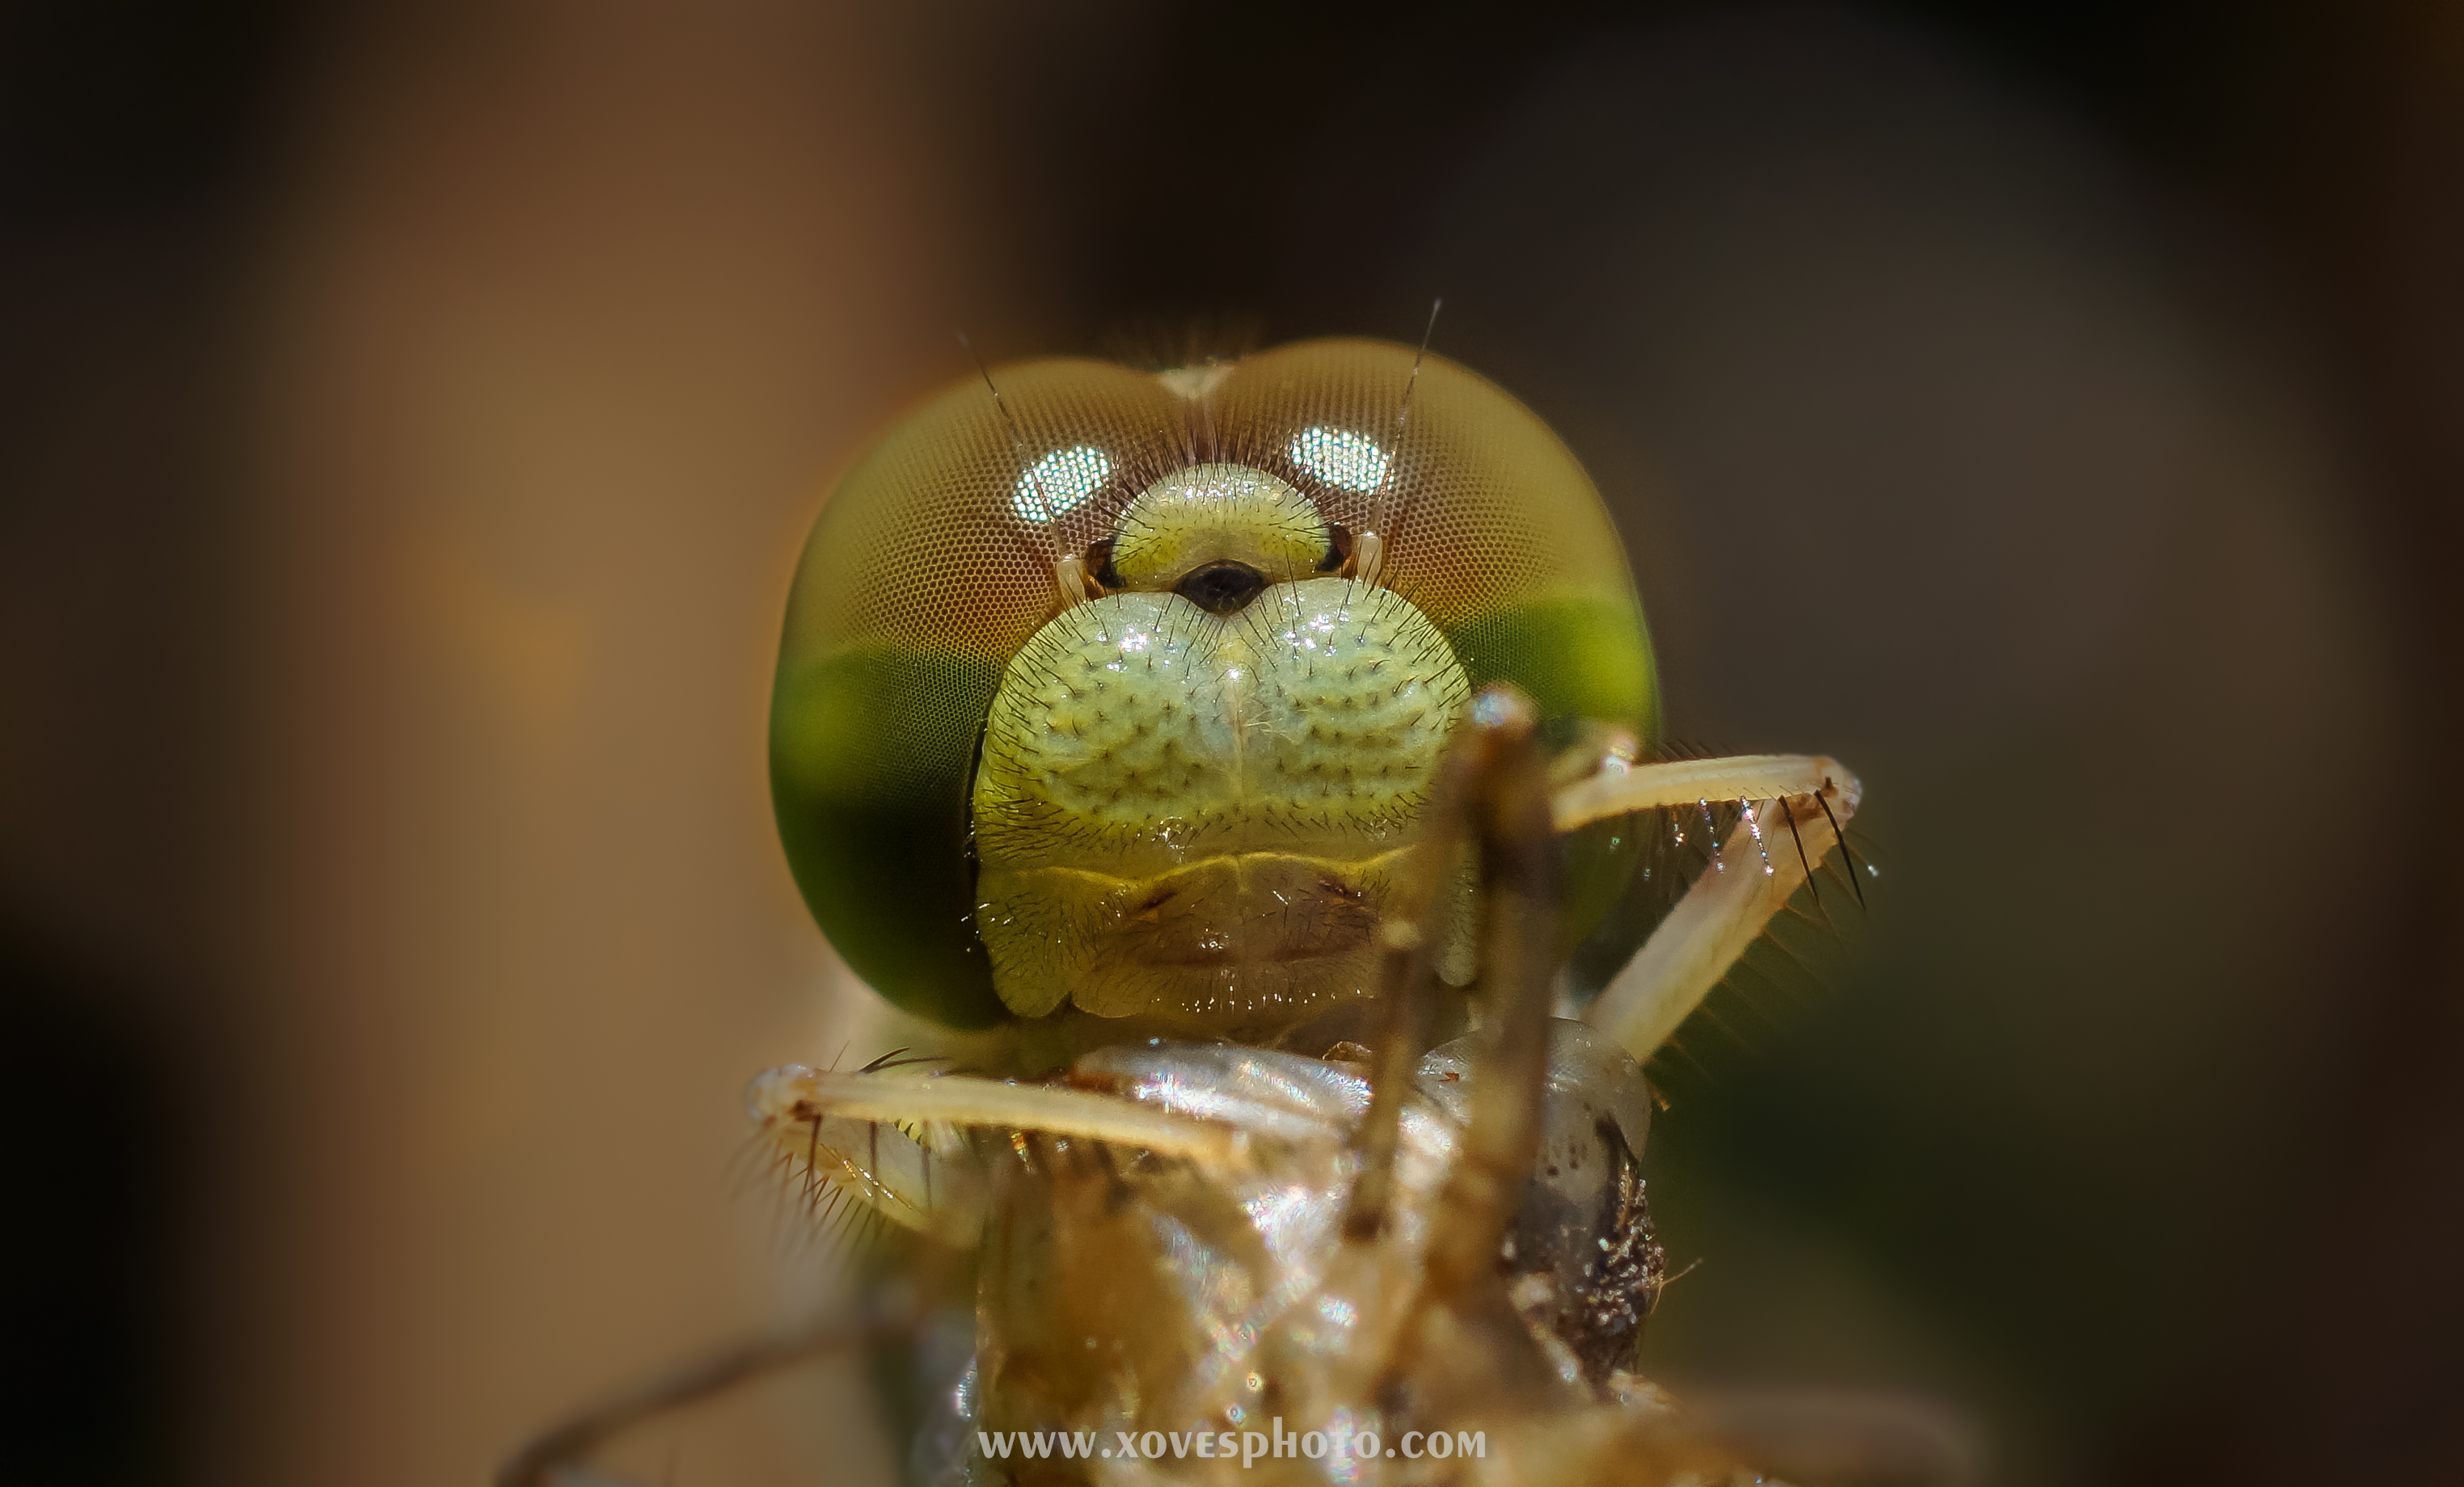
nature, photography, flower, fly, green, insect, macro, yellow, fauna, invertebrate, close up, 100mm, animals, dragonfly, naturaleza, a77, nectar, ggl1, gaby1, xovesphoto, animales, liblula, sonya77, minolta100mm, macro photography, arthropod, plant stem